The White Rose (Traven novel)

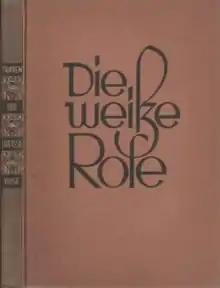
First edition (Published by Büchergilde Gutenberg)

The White Rose is a novel by B. Traven, first published in 1929. Originally published in German by "Münchener Post", the first English translation appeared in 1979.